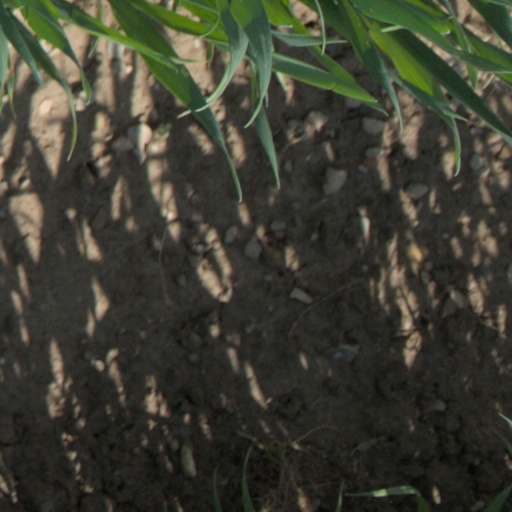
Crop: wheat